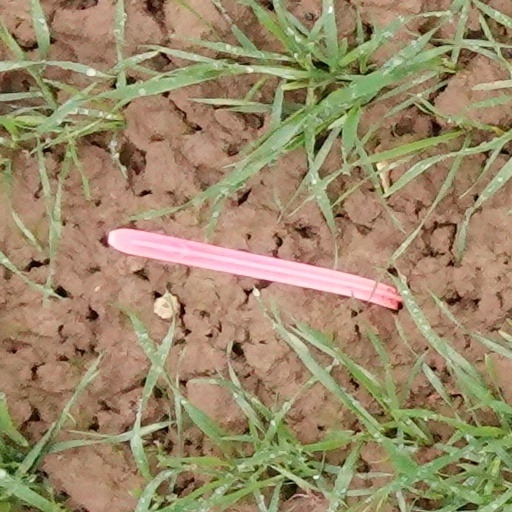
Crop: wheat